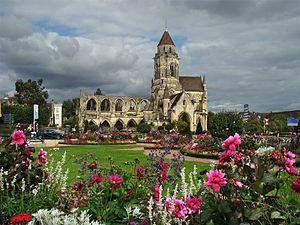
église Saint-Étienne-le-Vieux, Caen, Calvados, Basse-Normandie, France.
Caen est une commune française du Nord-Ouest de la France en Normandie. Préfecture du département du Calvados, elle était jusqu'au 1ᵉʳ janvier 2016 le chef-lieu de l'ancienne région Basse-Normandie. Depuis 2016, elle est le siège du conseil régional de Normandie et donc la capitale politique de la région tandis que Rouen avec le siège de la préfecture est la capitale administrative. La Normandie présente donc, à l'instar de la Bourgogne - Franche-Comté, la particularité de posséder une gouvernance « bicéphale ».